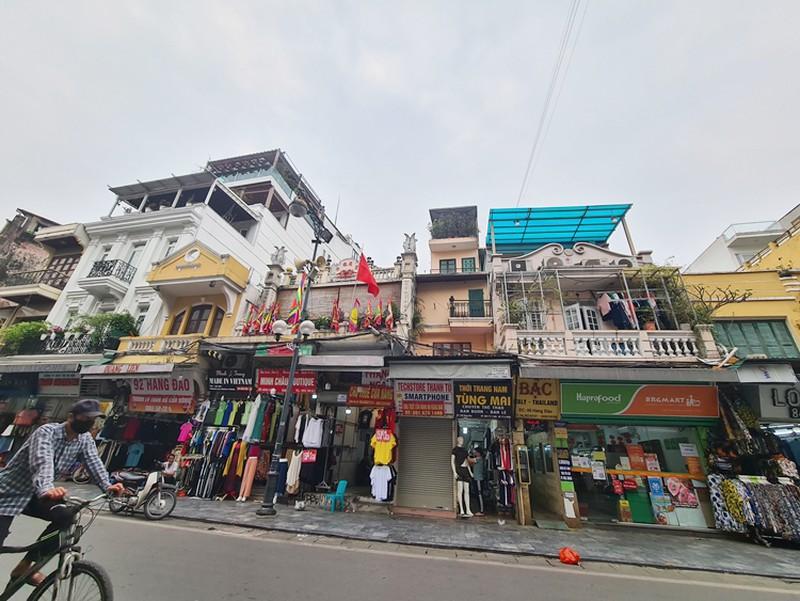
ở bên đường có sự xuất hiện của những cửa hàng bán quần áo